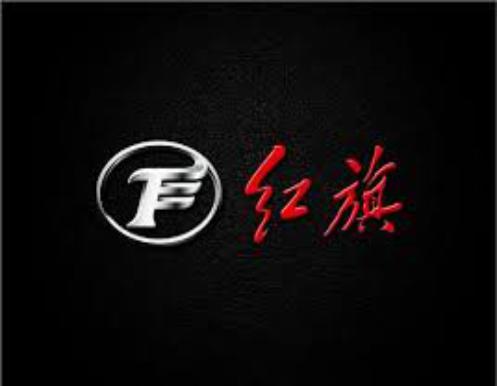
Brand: hongqi
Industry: Transportation